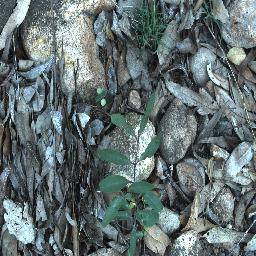
Label: rubber_vine